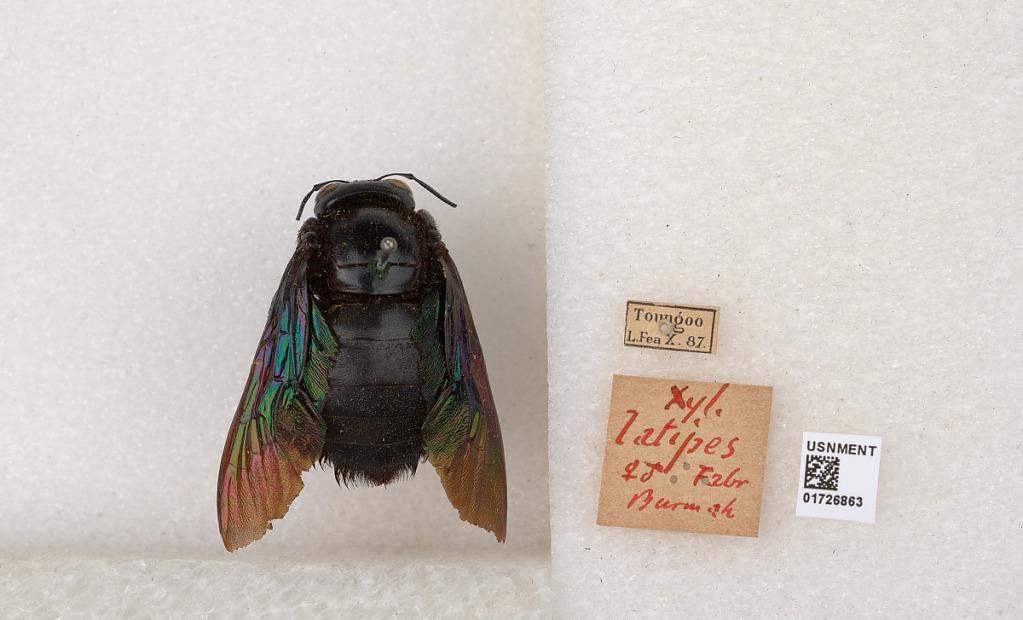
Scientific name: Xylocopa (Mesotrichia) latipes (Drury)
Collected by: L. Fea
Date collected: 1987-10-1
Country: Myanmar
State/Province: Bago Region
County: Taungoo District
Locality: Taungoo, Burmah